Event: Nepal Earthquake
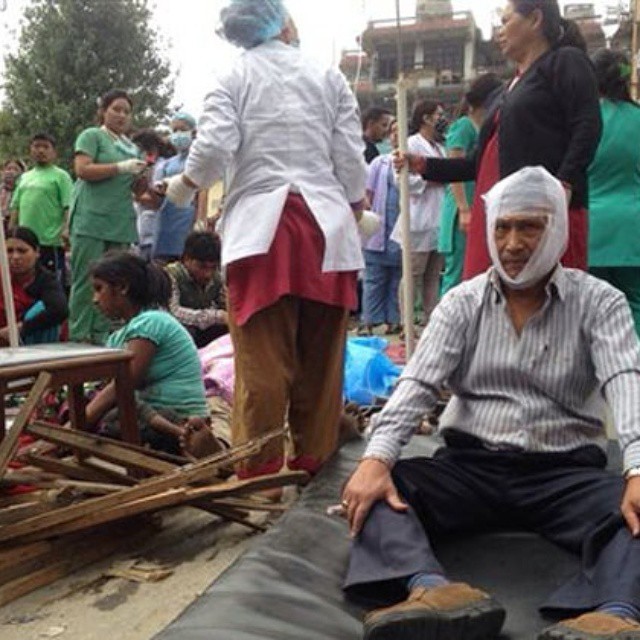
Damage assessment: damage